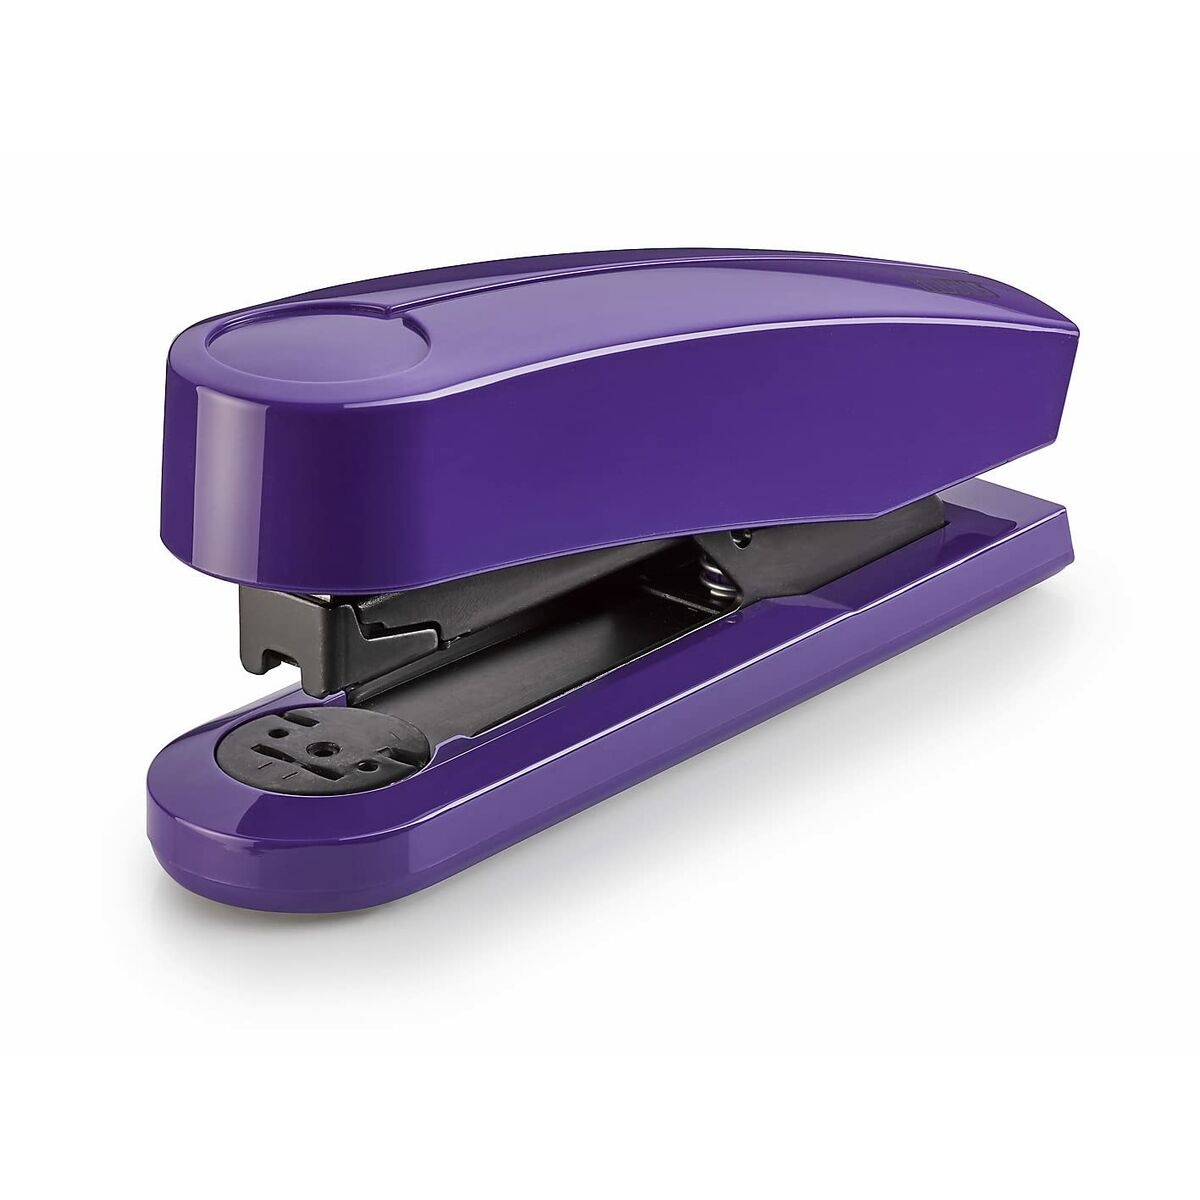
Hefter Novus Harmony B4 Violett
Gehen Sie zurück ins Büro, ohne Details zu vergessen: Kaufen Sie Hefter Novus Harmony B4 Violett und seien Sie der Neid Ihrer Kollegen! Farbe: Violett Material: Kunststoff Metall Kapazität: 40 Bettlaken Enthalten: 200 Heftklammern Art: Hefter Heftklammern: 24/6 - 24/8 26/6 - 26/8
Brand: Novus
Category: Office Supplies > Office Instruments > Staplers > Full Strip Staplers